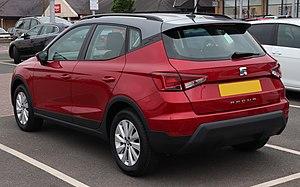
Le Seat Arona est un crossover urbain produit par le constructeur espagnol Seat commercialisé en novembre 2017. Son arrivée dans la gamme Seat entraîne la fin de l'Ibiza ST, une variante break de la quatrième génération de l'Ibiza, qui n'est pas reconduite sur le cinquième opus de la citadine.